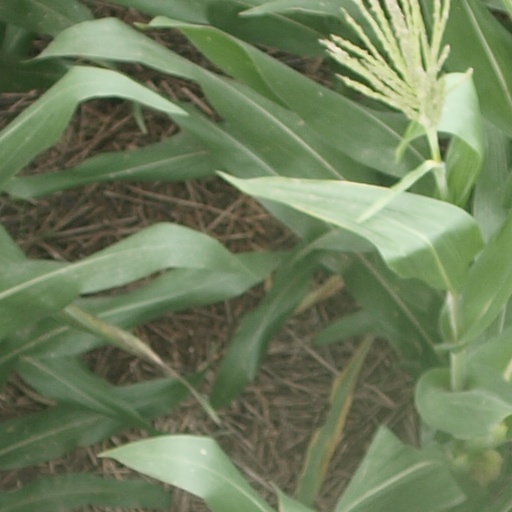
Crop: maize; corn